Courcouronnes

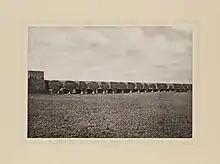
Aqueduct of Courcouronnes

A 19th century aqueduct, which brings drinking water from the rivers Vanne and Loing to the city of Paris, crosses the outskirts of Courcouronnes.